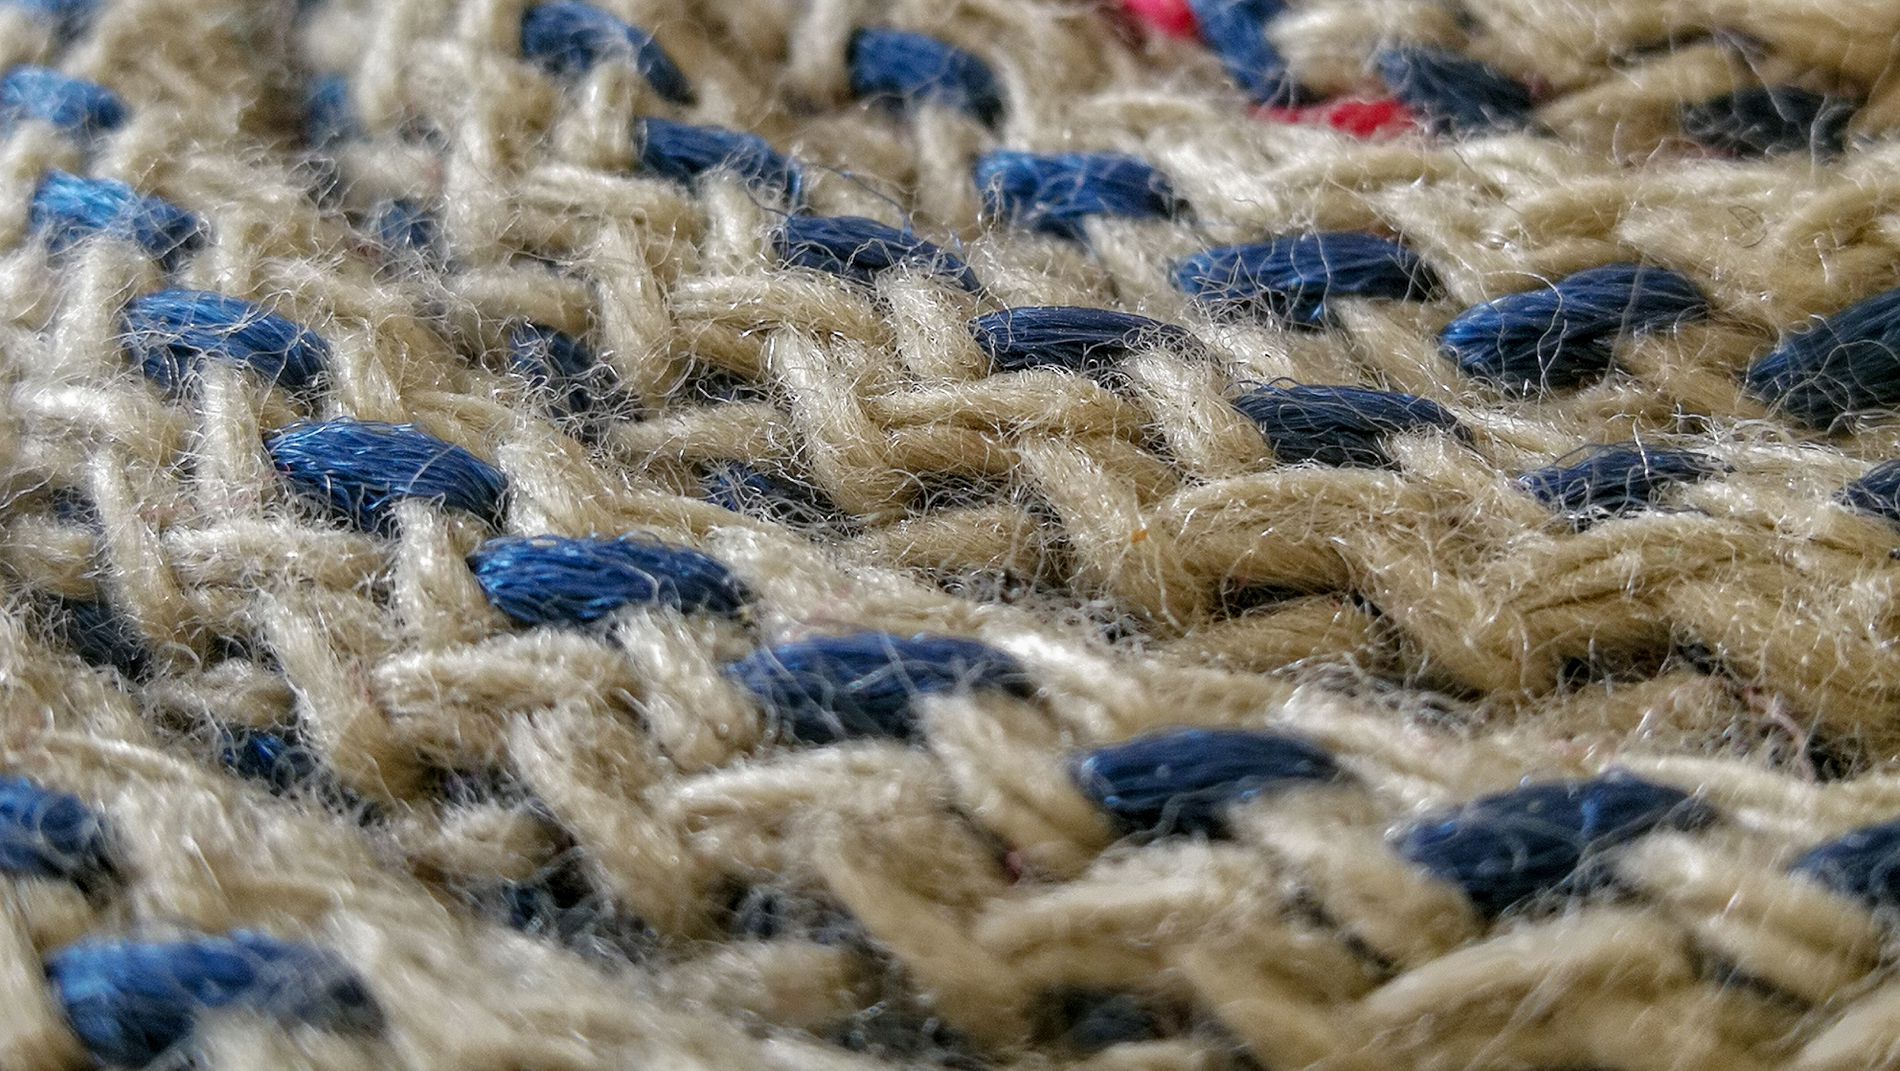
Woven Pattern
The image shows a part of something woven. The texture is intertwined but in an orderly manner. The image reflects one thing to focus on.
Shot from a fairly high angle. The picture is dominated by beige and blue colors. The atmosphere is artistic. The mood is interesting.
Labels: Woven, Person, Knitting, Weaving, Home Decor, Texture
Camera: HUAWEI VTR-L09
Aperture: F2.2
Exposure: 1/35 sec
ISO: 200
Focal length: 4.0 mm